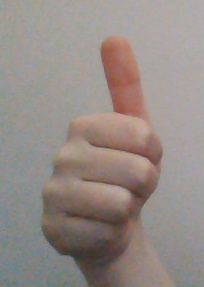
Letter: aleff